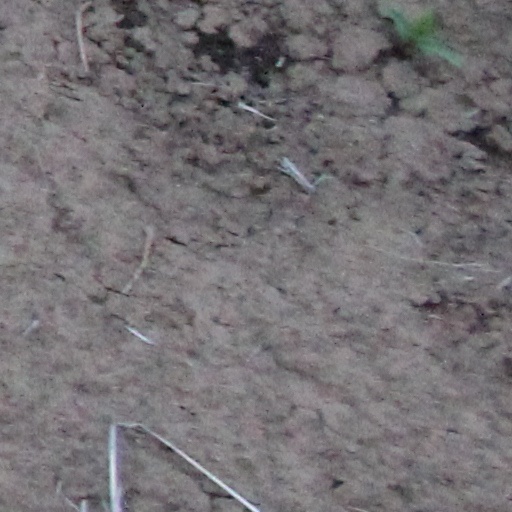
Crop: wheat